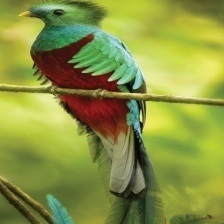
Species: QUETZAL
Scientific name: PHAROMACHRUS MOCINNO